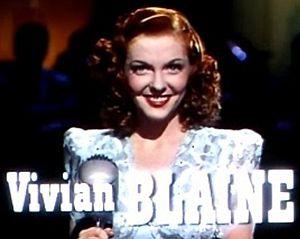
La Foire aux illusions est un film musical américain de Walter Lang, sorti en 1945.
Vivian Blaine est une actrice et chanteuse américaine, née Vivian Stapleton le 21 novembre 1921 à Newark, morte le 9 décembre 1995 à New York.